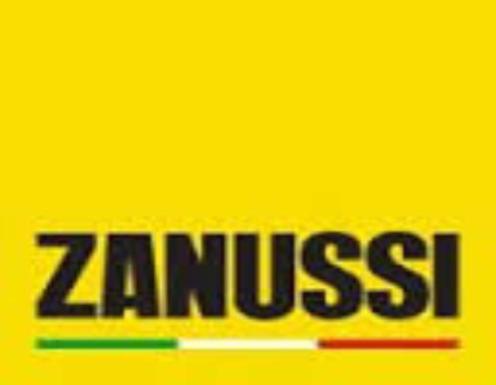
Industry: Electronic